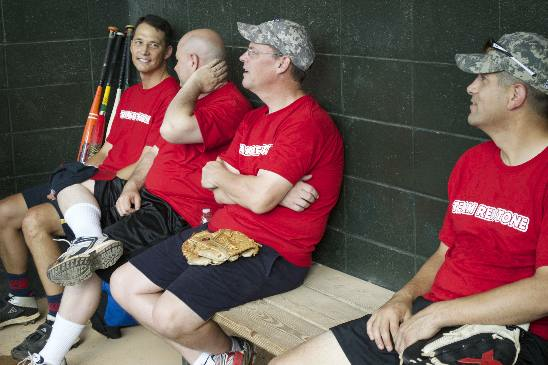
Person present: Yes